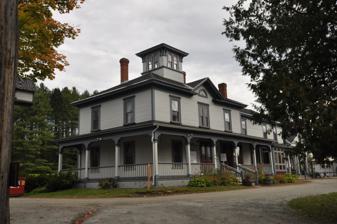
Building: Riverside (Lyndonville, Vermont)
Country: United States of America
Year built: 1866
Historic house in Vermont, United States United States historic place Riverside U.S. National Register of Historic Places Show map of Vermont Show map of the United States Location 30 Lily Pond Rd., Lyndon, Vermont Coordinates 44°30′47″N 71°59′40″W / 44.51306°N 71.99444°W / 44.51306; -71.99444 Area 8 acres (3.2 ha) Built 1866 ( 1866 ) Architect Ropes, George, Jr. Architectural style Italianate NRHP reference No. 93000532 Added to NRHP June 17, 1993 Riverside is a historic estate at 30 Lily Pond Road in Lyndon, Vermont .  Built in 1866 for the owner of a local lumber mill, it is a well-preserved example of Italianate architecture, including significant elements on the main house and the surviving outbuildings.  The estate, now home to a private elementary day school, was listed on the National Register of Historic Places in 1993. Description and history The Riverside estate is located south of downtown Lyndon, on the east side of Lily Pond Road at its junction with Red Village Road.  The estate now covers about 8 acres (3.2 ha), most of which is on the east side of Lily Pond and Red Village Roads; a small portion is on the west side of Red Village Road.  The property includes three buildings: the main house, a barn, and a granary.  All were built between 1866 and about 1880, and exhibit Italianate styling.  The house is 2 + 1 ⁄ 2 stories in height, with a hip roof topped by an elaborate square belvidere .  A porch wraps around two sides of the main block, supported by chamfered square posts with brackets at their tops, and with spindled balustrades.  Its interior retains original period decorative elements.  A 2 + 1 ⁄ 2 -story gabled ell extends to the right side.  East of the house stands a c. 1866 barn, whose Italianate features include a small square cupola, and a smaller c. 1880 granary, which has an octagonal cupola and bracketed eaves. Riverside was built in 1866 for Dudley P. Hall, one of the principal owners of a lumber mill located just south of the property, on the banks of the Passumpsic River .  It was designed by George Ropes Jr., an architect from Boston, Massachusetts , and stood next to the home of his business partner, B.F. Lincoln (now adapted for use as a nursing home).  Members of the Hall family owned the property until 1977, and it has served since then as the private Riverside School, serving grades four through eight. See also National Register of Historic Places listings in Caledonia County, Vermont References